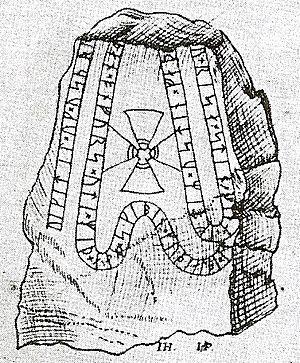
Les pierres runiques vikings sont des pierres runiques mentionnant des individus ayant participé aux campagnes des Vikings. Elles portent des inscriptions en vieux norrois, dans l'alphabet nouveau futhark.